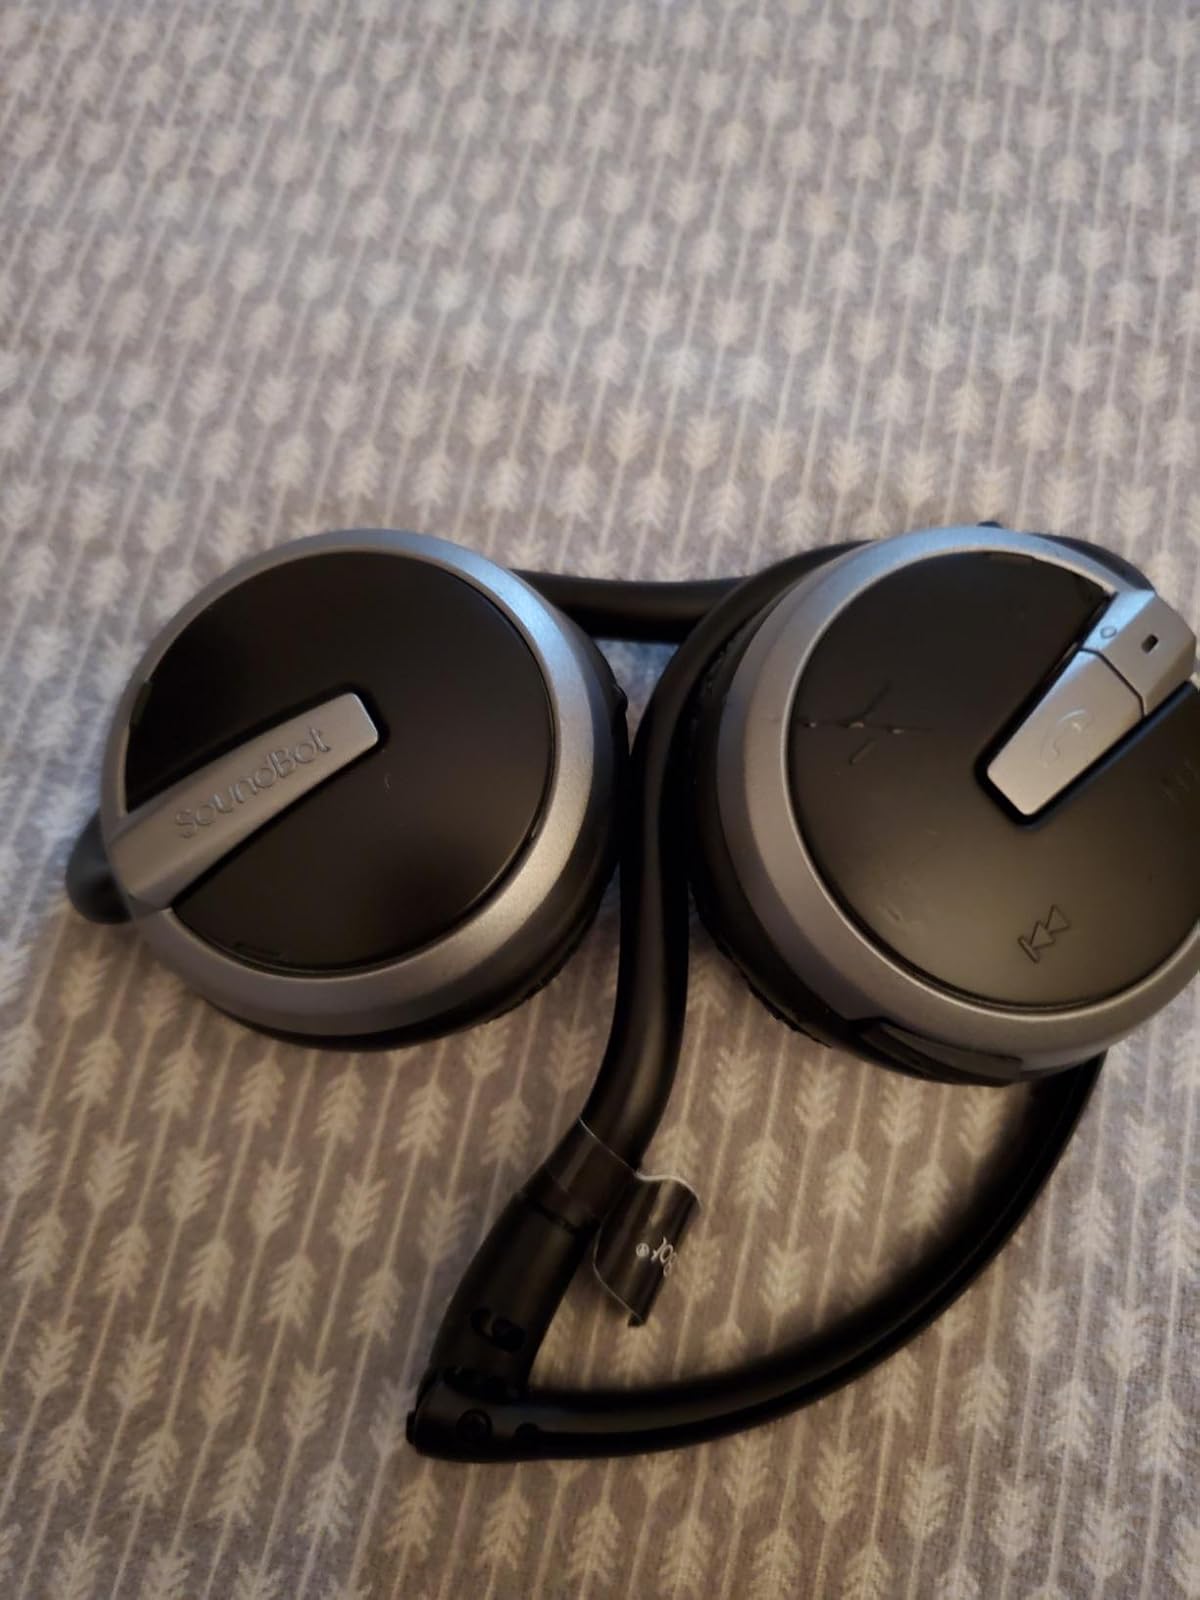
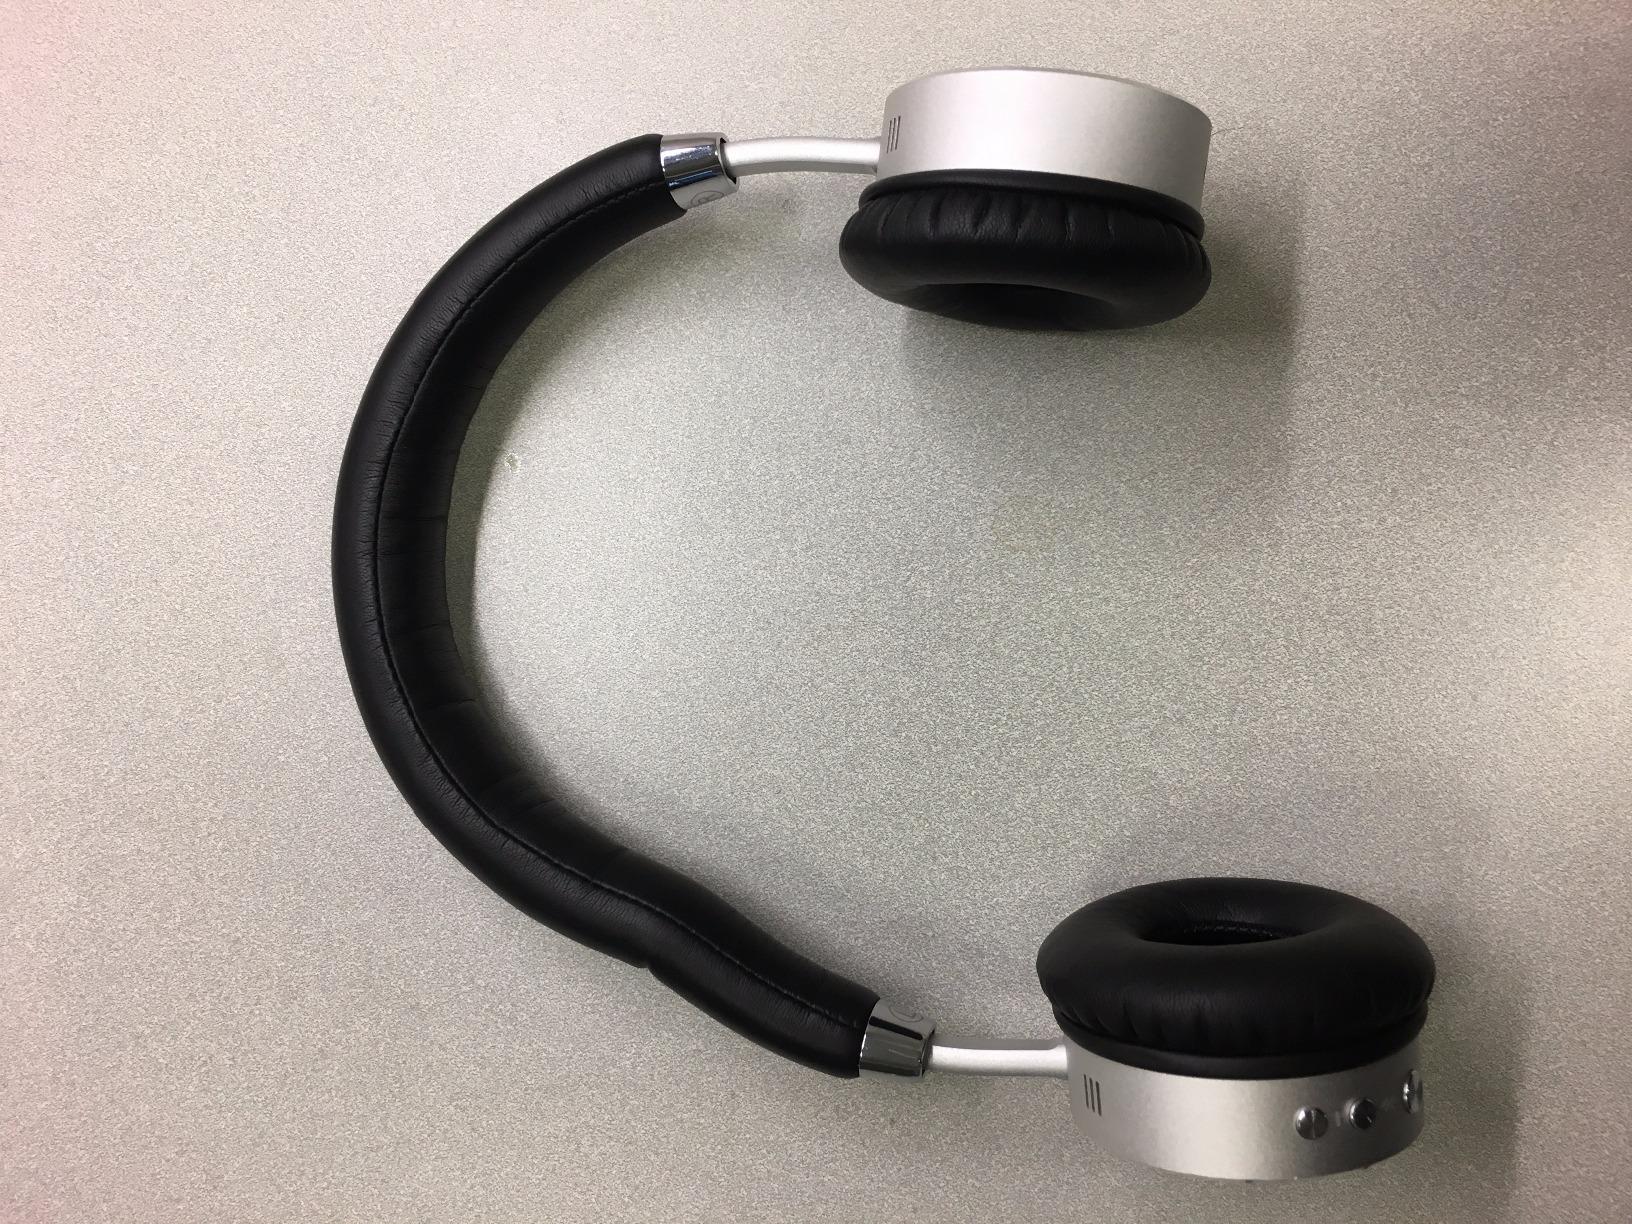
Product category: headphones
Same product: no